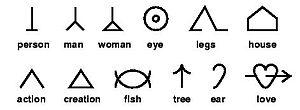
symboles de base du langage bliss
Le bliss est une langue idéographique développée par Charles K. Bliss, né Karl Kasiel Blitz.